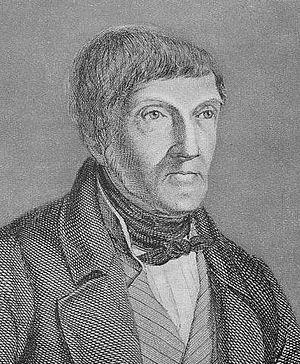
Georg Friedrich Creuzer, né à Marbourg le 10 mars 1771 et mort à Heidelberg le 16 février 1858, est un archéologue et philologue allemand.